Ulrich Mühe

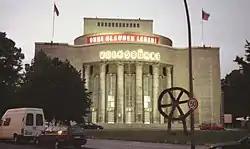
The Volksbühne in Rosa-Luxemburg-Platz in the borough of Mitte, Berlin, photographed in July 1999.

The son of a furrier, Mühe was born on 20 June 1953 in Grimma, Bezirk Leipzig (part of present-day Saxony), in the German Democratic Republic (East Germany). After leaving school, he trained as a construction worker, then did compulsory military service in the "Nationale Volksarmee" (National People's Army) as a border guard at the Berlin Wall. He was relieved of duty after contracting stomach ulcers; possibly due to stress, according to observers, and also suggested that it marked the beginnings of the stomach cancer that would eventually lead to his death.